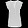
Label: Shirt